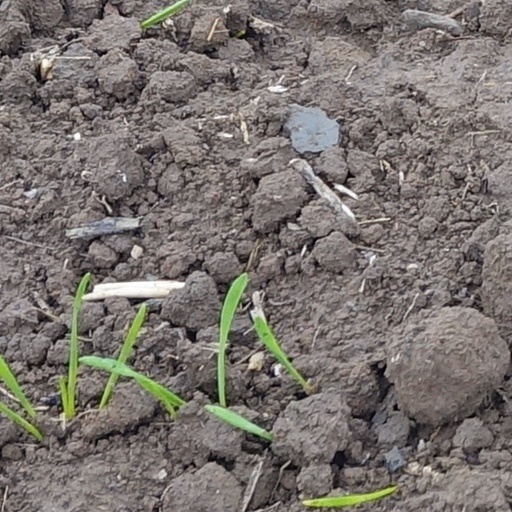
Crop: wheat